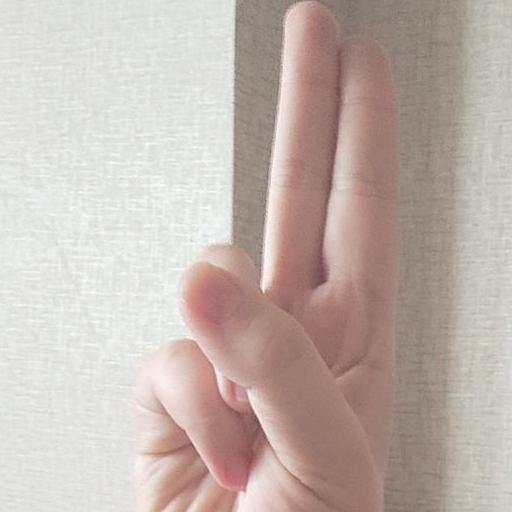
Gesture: two_up